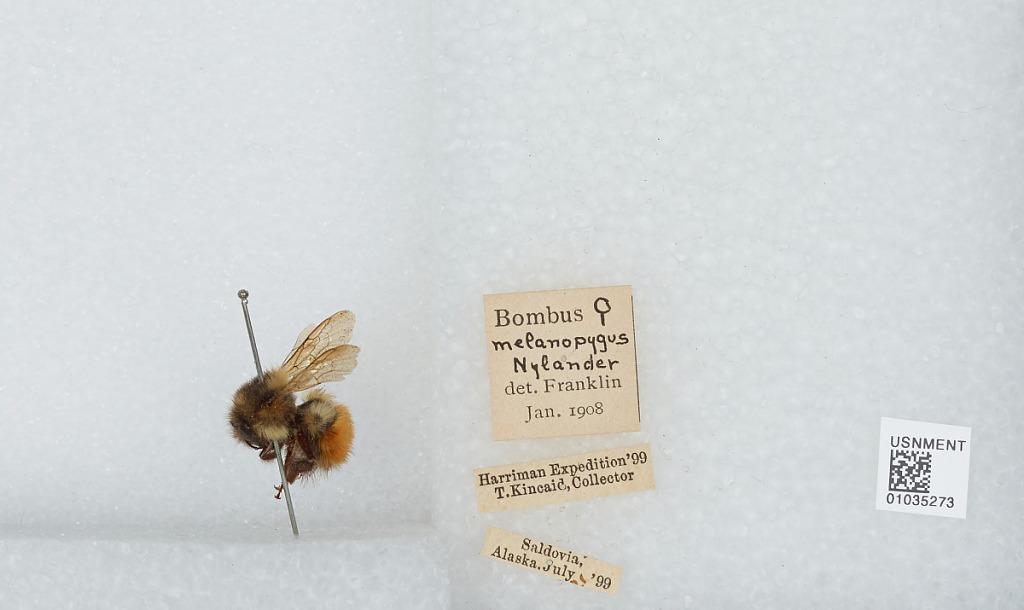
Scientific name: Bombus (Pyrobombus) melanopygus Nylander
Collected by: T. Kincaid
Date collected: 1899-7-
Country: United States
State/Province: Alaska
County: Kenai Peninsula
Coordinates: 60.42, -151.25
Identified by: Franklin